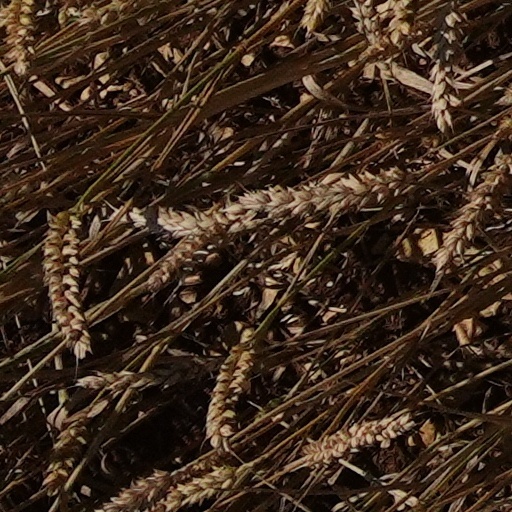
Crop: wheat